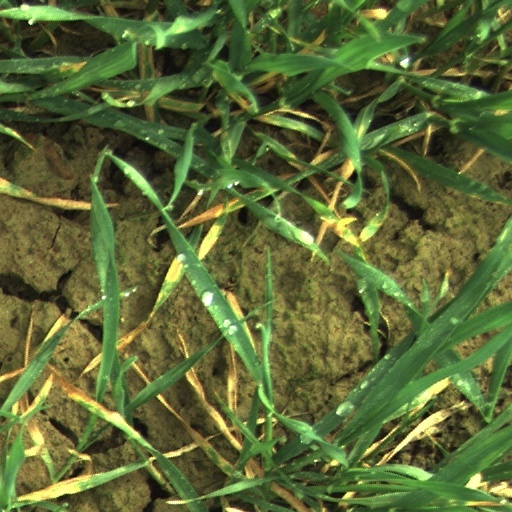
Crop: wheat